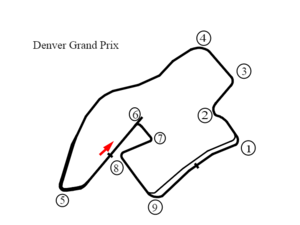
Le Grand Prix automobile de Denver était une manche du Champ Car disputée dans les rues de Denver, Colorado.